Nigel Hastilow

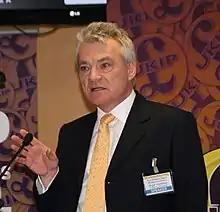
Hastilow in 2016

Nigel Hastilow (born 1956) is an English journalist, author, businessman and politician. He is a former editor of the "Birmingham Post" and was the Conservative Party candidate for Birmingham Edgbaston in the 2001 general election. In April 2007, Hastilow was selected a prospective parliamentary candidate (PPC) for the Conservative Party for the Halesowen and Rowley Regis constituency, but was deselected after he received criticism about a newspaper column he wrote for the "Express & Star" which included the statement "Enoch Powell was right", sparking a national controversy about immigration and racism.